DESMO-J

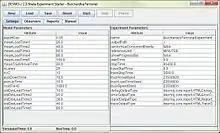
DESMO-J Simulation Framework, Screenshot Experiment GUI

DESMO-J has been developed at University of Hamburg's research group of Modelling and Simulation. First released in 1999, the environment continues to be maintained and kept up to date, now in terms of a SourceForge Project. DESMO-J's predecessor was DESMO, a Modula-2-based simulation library, which in turn was inspired by DEMOS, a system for discrete event modelling on Simula.